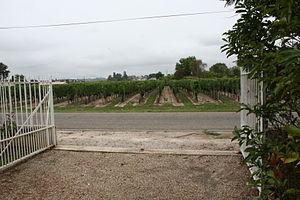
Michel Rolland, né le 24 décembre 1947 à Libourne, en France est un œnologue français.